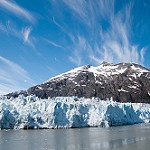
Scene: Outdoor